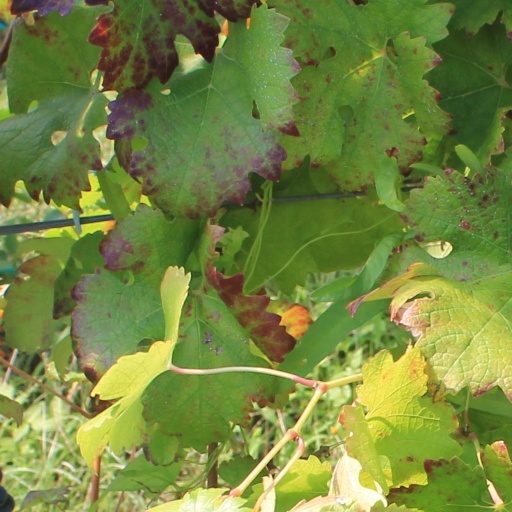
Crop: grape